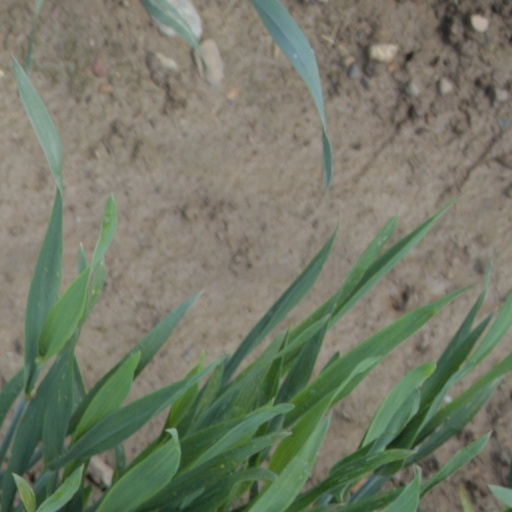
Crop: wheat